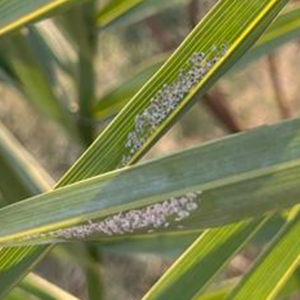
Label: Parlatoria Blanchardi